Kyrenia (ship)

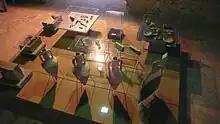
Objects on display at the Kyrenia Castle Shipwreck Museum

The shipwreck of Kyrenia was discovered in November 1965 by the Kyrenian Greek Cypriot diving instructor and Municipal Councillor Andreas Cariolou while collecting sponges at a sea depth of 33 metres, approximately a nautical mile Northeast of the harbour of Kyrenia on the North coast of the Republic of Cyprus, during a stormy day. With the storm at the surface, the anchor of his vessel started to drag on the muddy seabed. Cariolou noticed the cloud of the drag and followed the anchor's slow travel when he suddenly noticed the shipwreck. Happily bewildered he had to quickly recover and follow the drag of his anchor as his vessel was dangerously approaching the rocky coast. Understanding the importance of his find and the risk of illegal excavations, he remained discreet about it informing only the director of the Department of Antiquities Dr Vassos Karageorghis and the President of the Republic of Cyprus. In late 1967, the Department of Antiquities of the Republic of Cyprus, invited a number of Underwater Archaeologists to study the possibilities of excavating at such a particularly difficult and costly sea depth. Amongst them was nautical archaeologist Michael Katzev of the University of Pennsylvania Museum of Archaeology and Anthropology who had been surveying for shipwrecks off the coast of Cyprus. In that year, Andreas Cariolou took the team headed by Michael Katzev to the site.